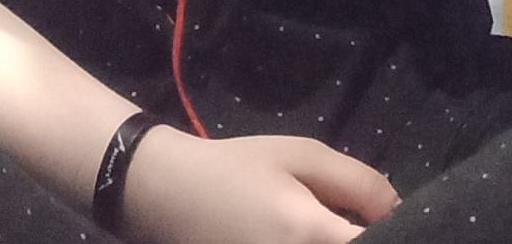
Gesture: no_gesture